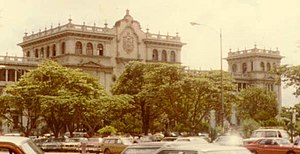
Guatemala City
Nationalpaladset i Guatemala
Ciudad de Guatemala, er hovedstad og den største by i det mellemamerikanske land Guatemala.